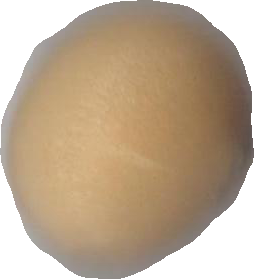
Variety: Dega